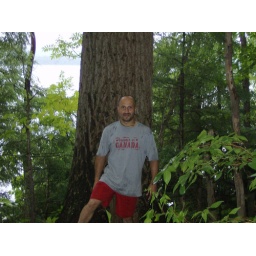
S in front of a HUGE pine tree in the path around the lake